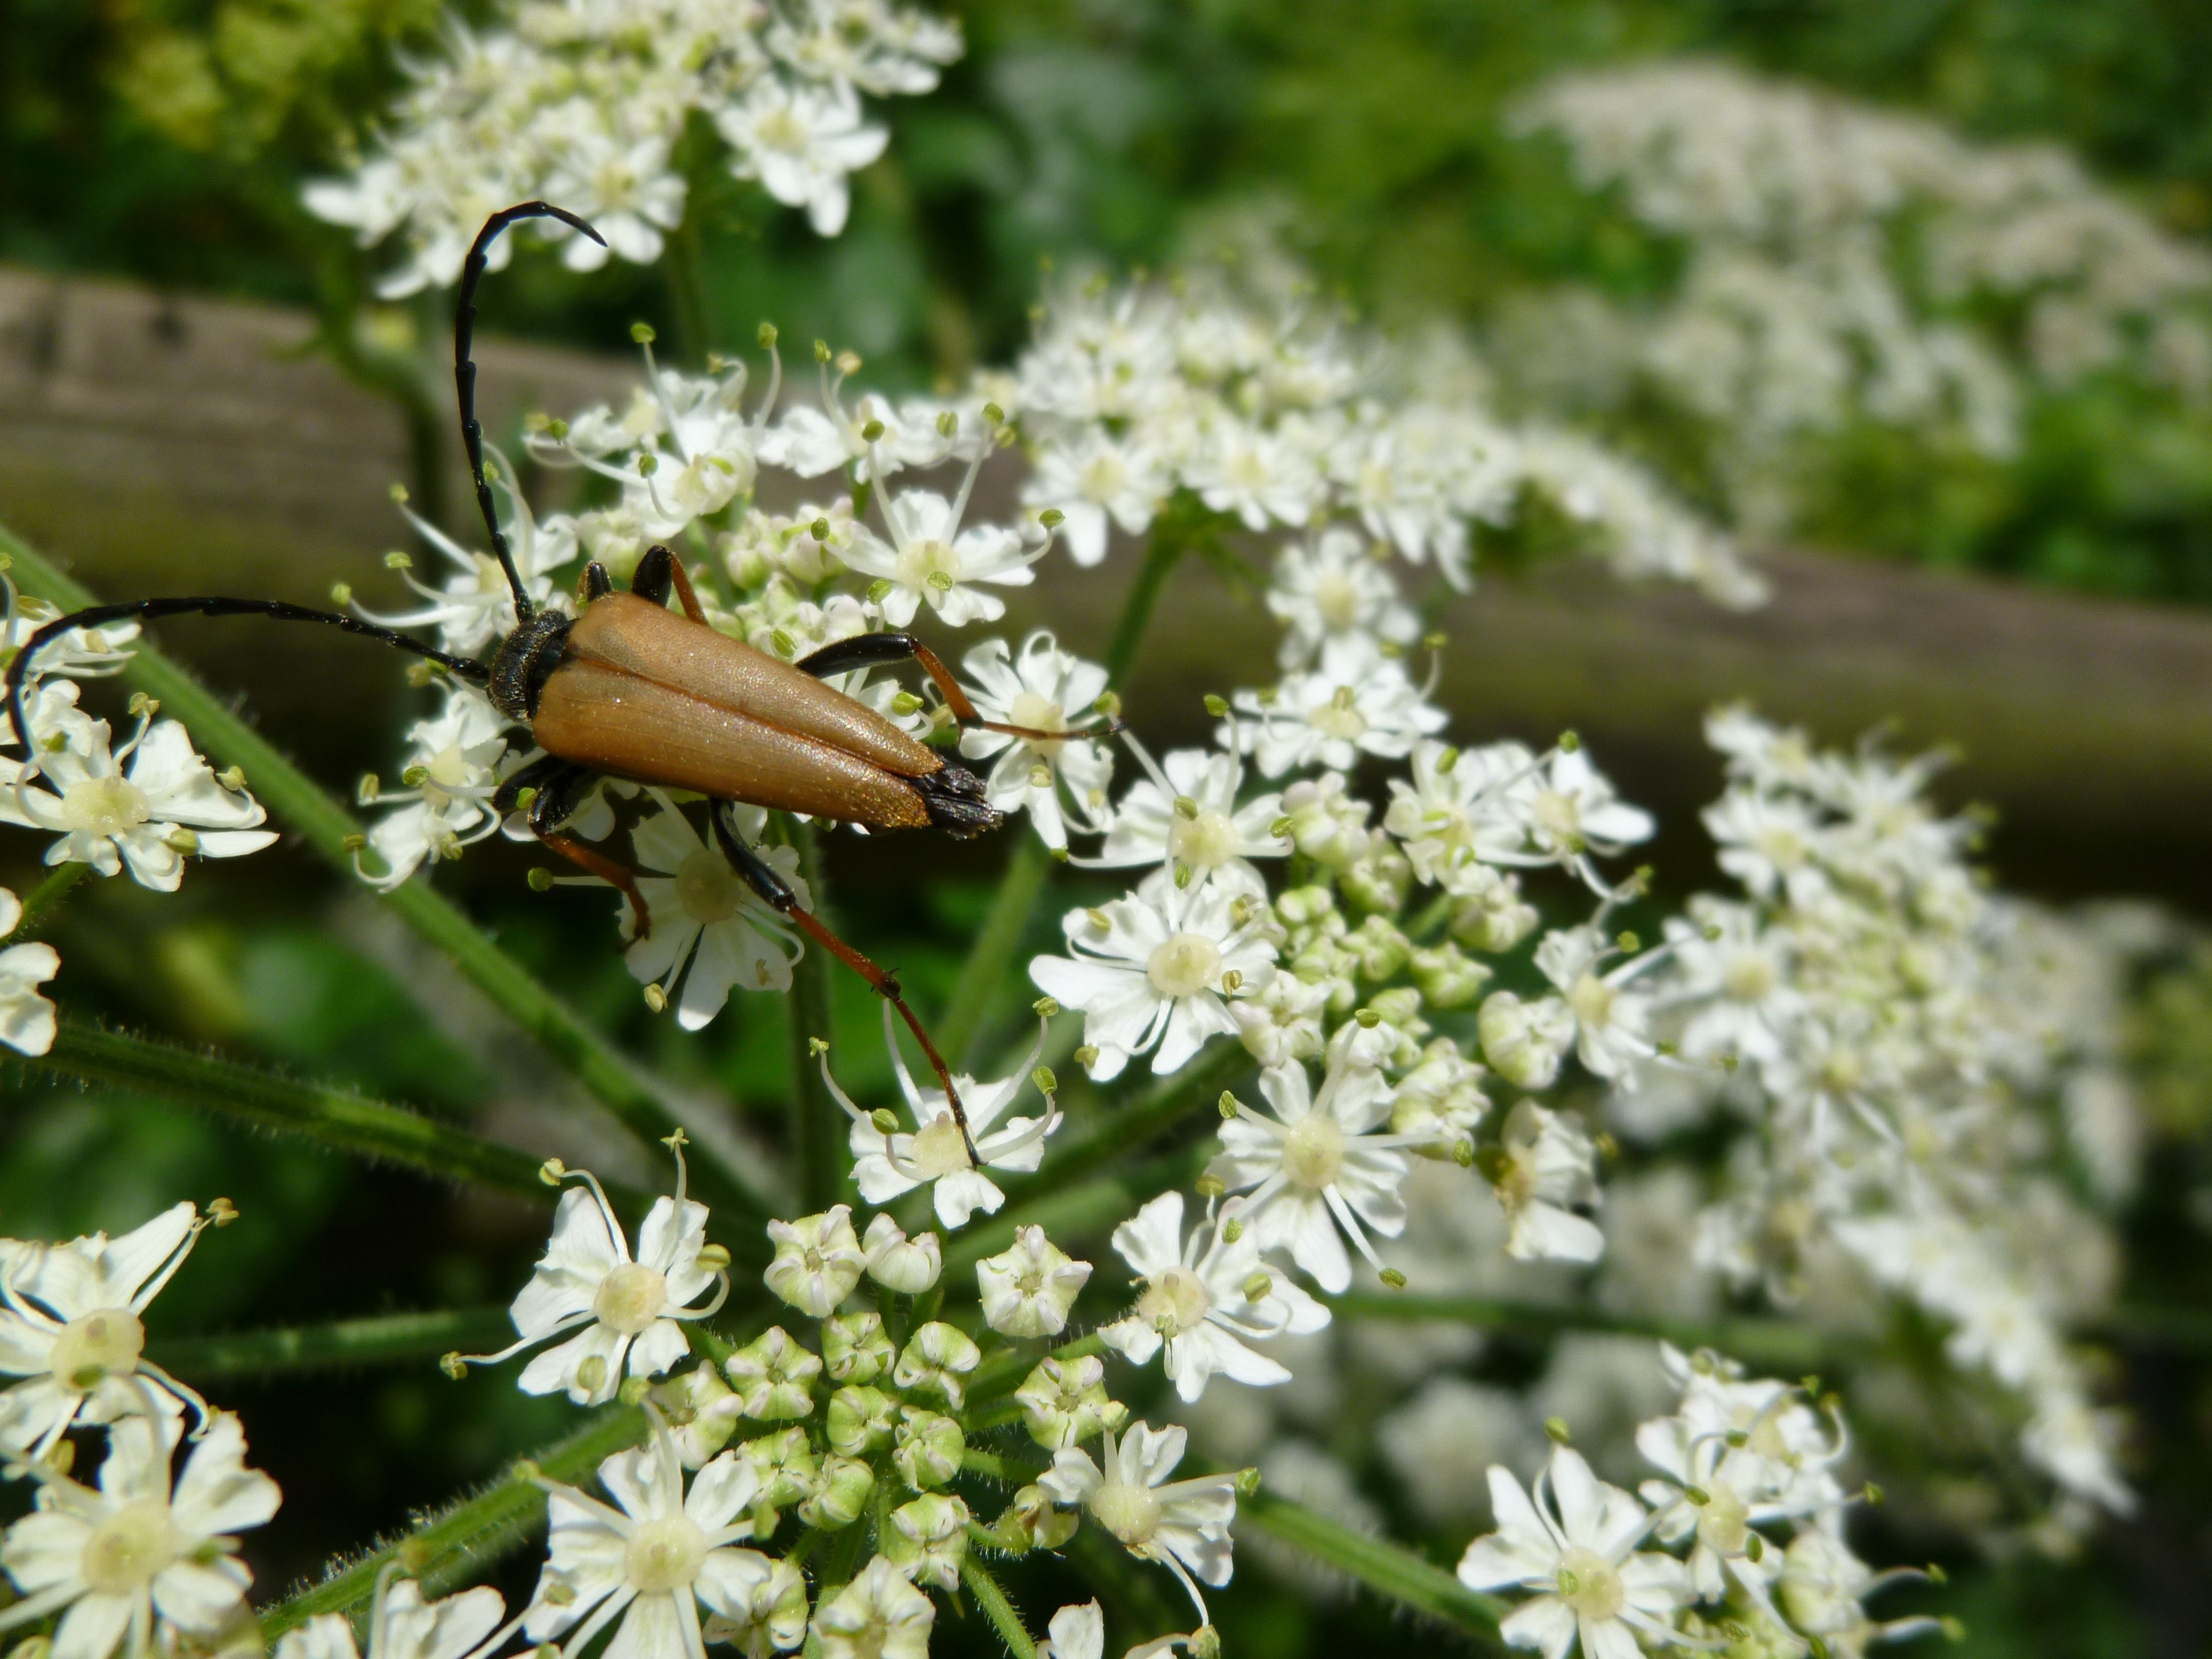
nature, branch, blossom, plant, flower, herb, produce, insect, botany, garden, flora, fauna, invertebrate, wildflower, shrub, bee, beetle, macro photography, black forest, anthriscus, flowering plant, honey bee, cow parsley, neck bracket, land plant, membrane winged insect, schwarzspitziger neck bock, stictoleptura fulva